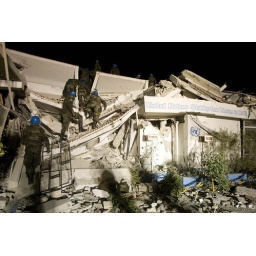
Haiti 12.01.2010: MINUSTAH Headquarters building - six floors above the ground and four floors below, collapsed within seconds.